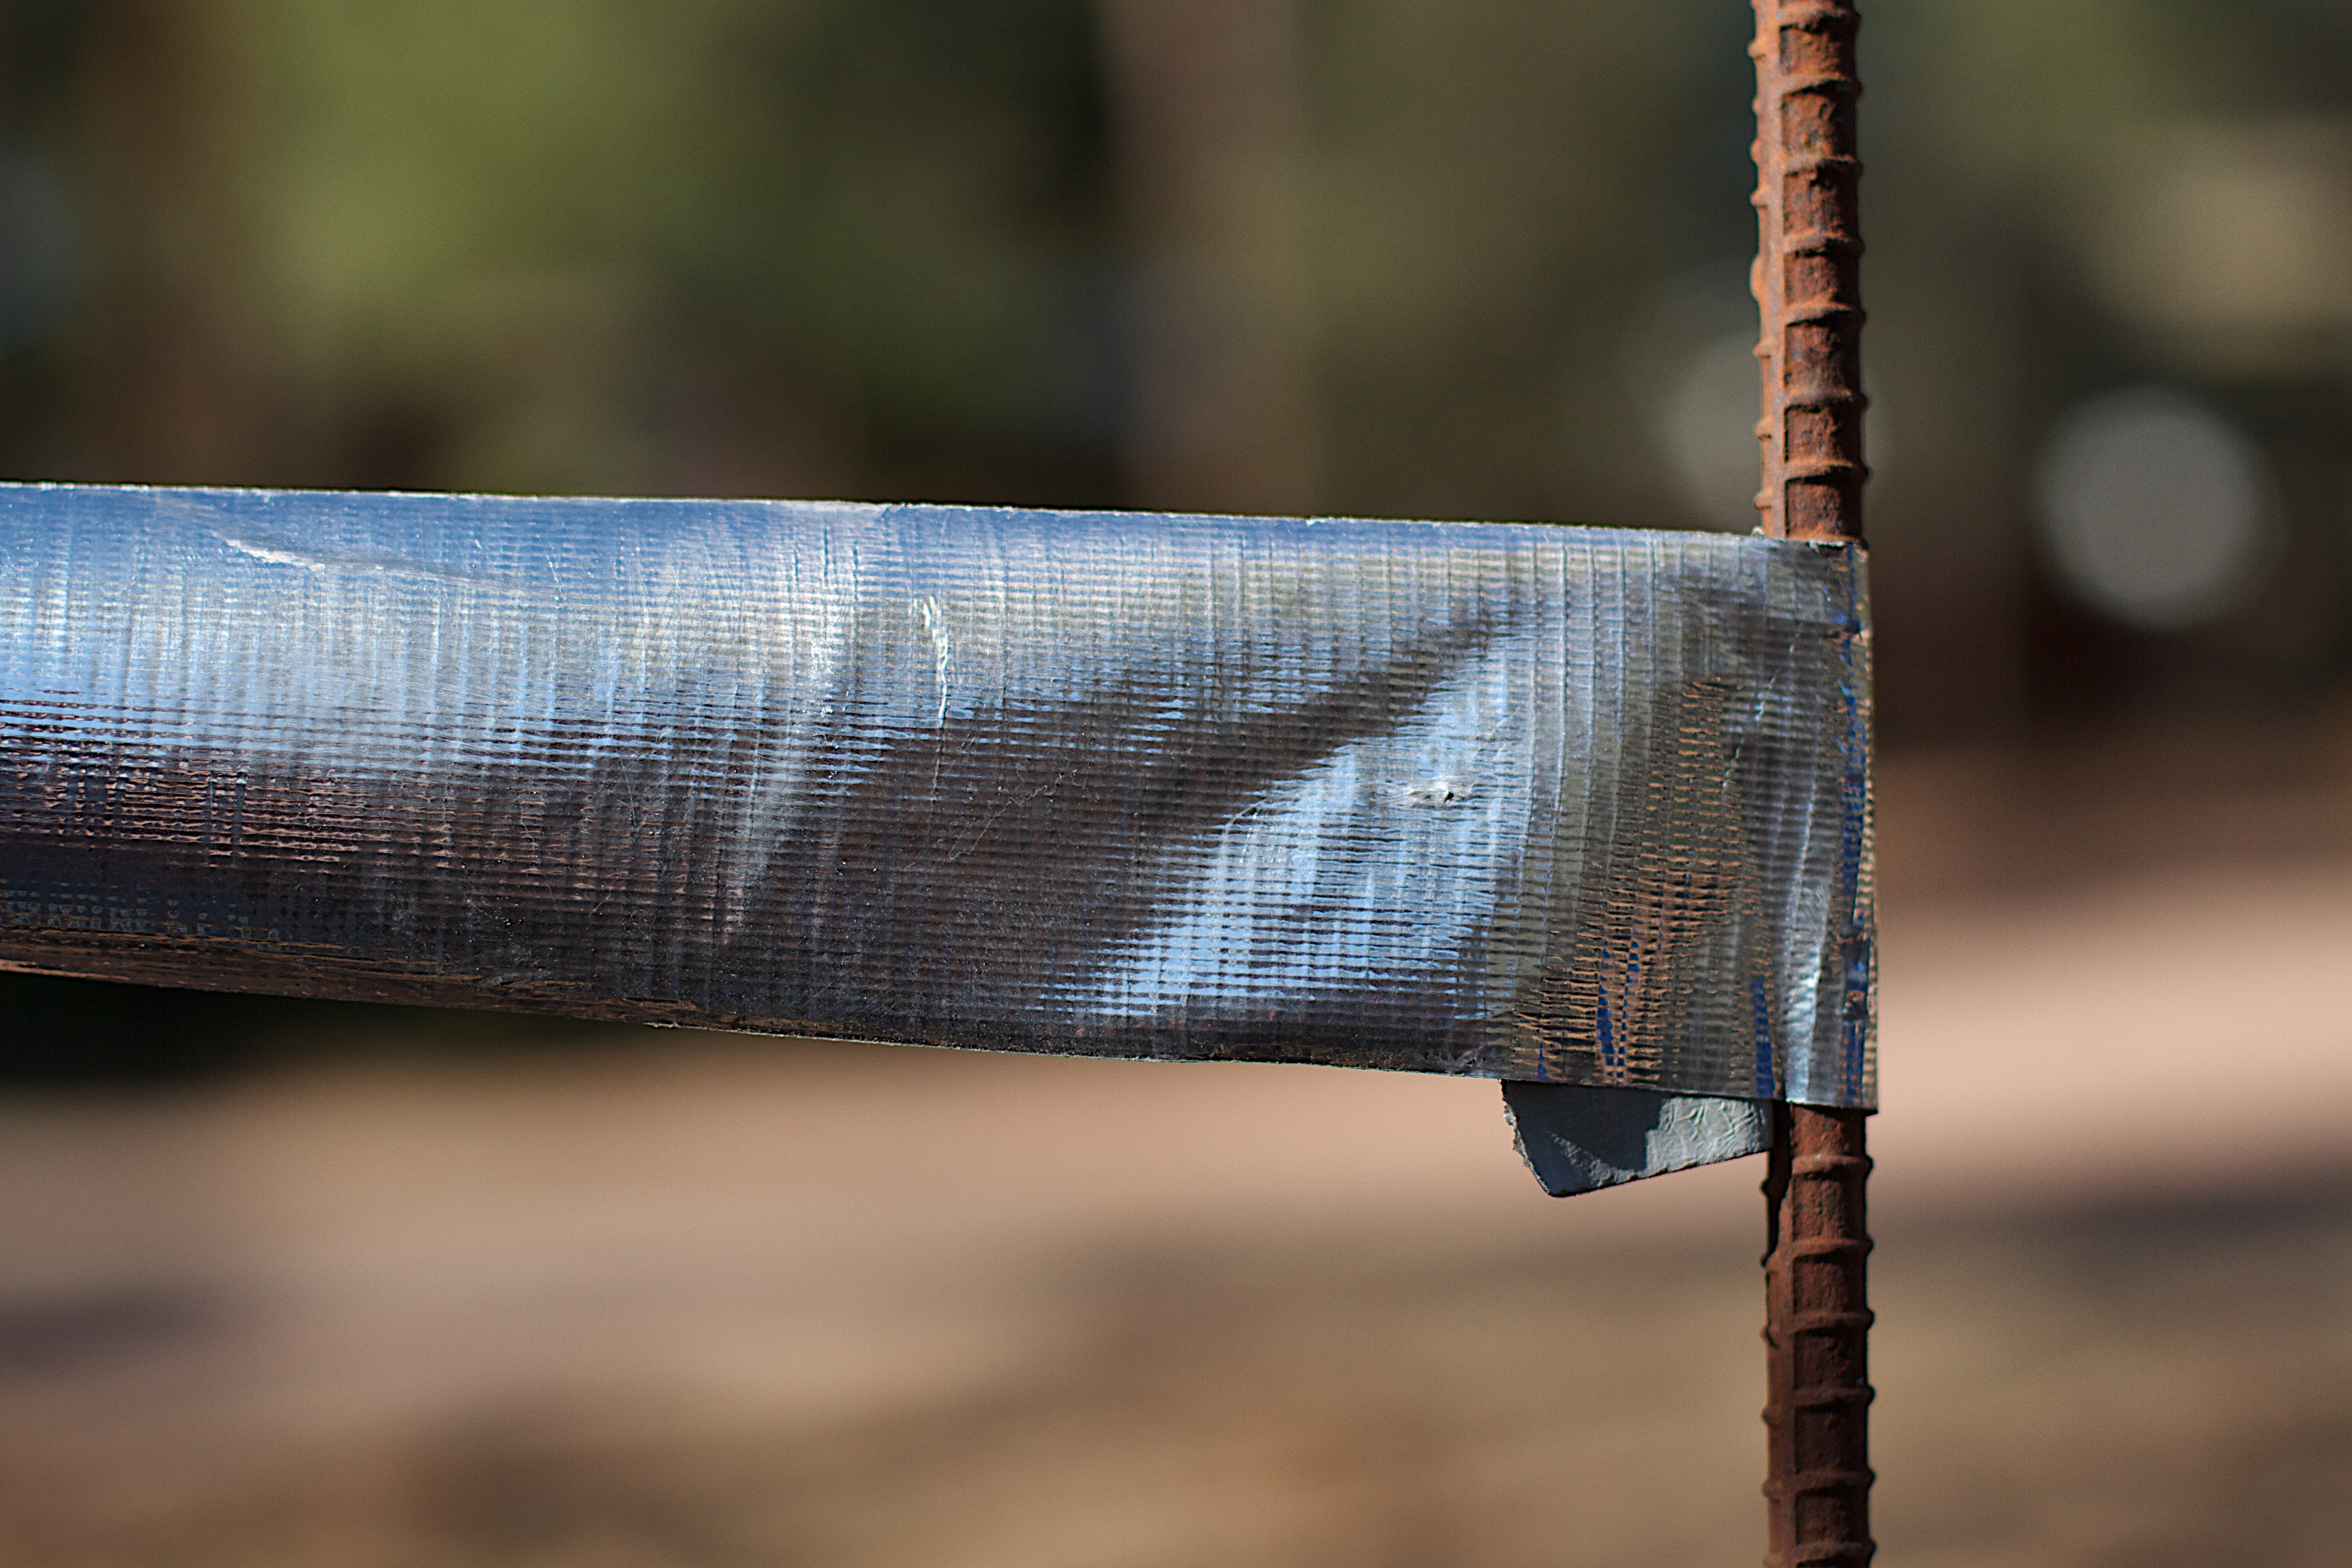
hand, wood, leaf, pattern, green, color, material, close up, design, ducttape, macro photography